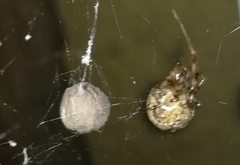
Species: Parasteatoda_tepidariorum